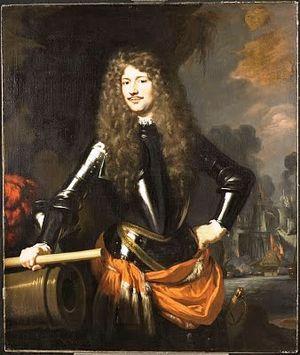
Cornelis Evertsen le plus Jeune, né le 16 novembre 1642 à Flessingue et mort le 16 novembre 1706 à Flessingue, est un amiral néerlandais du XVIIᵉ siècle.